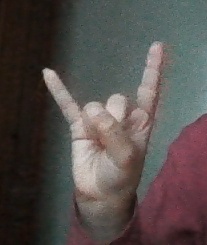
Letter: la